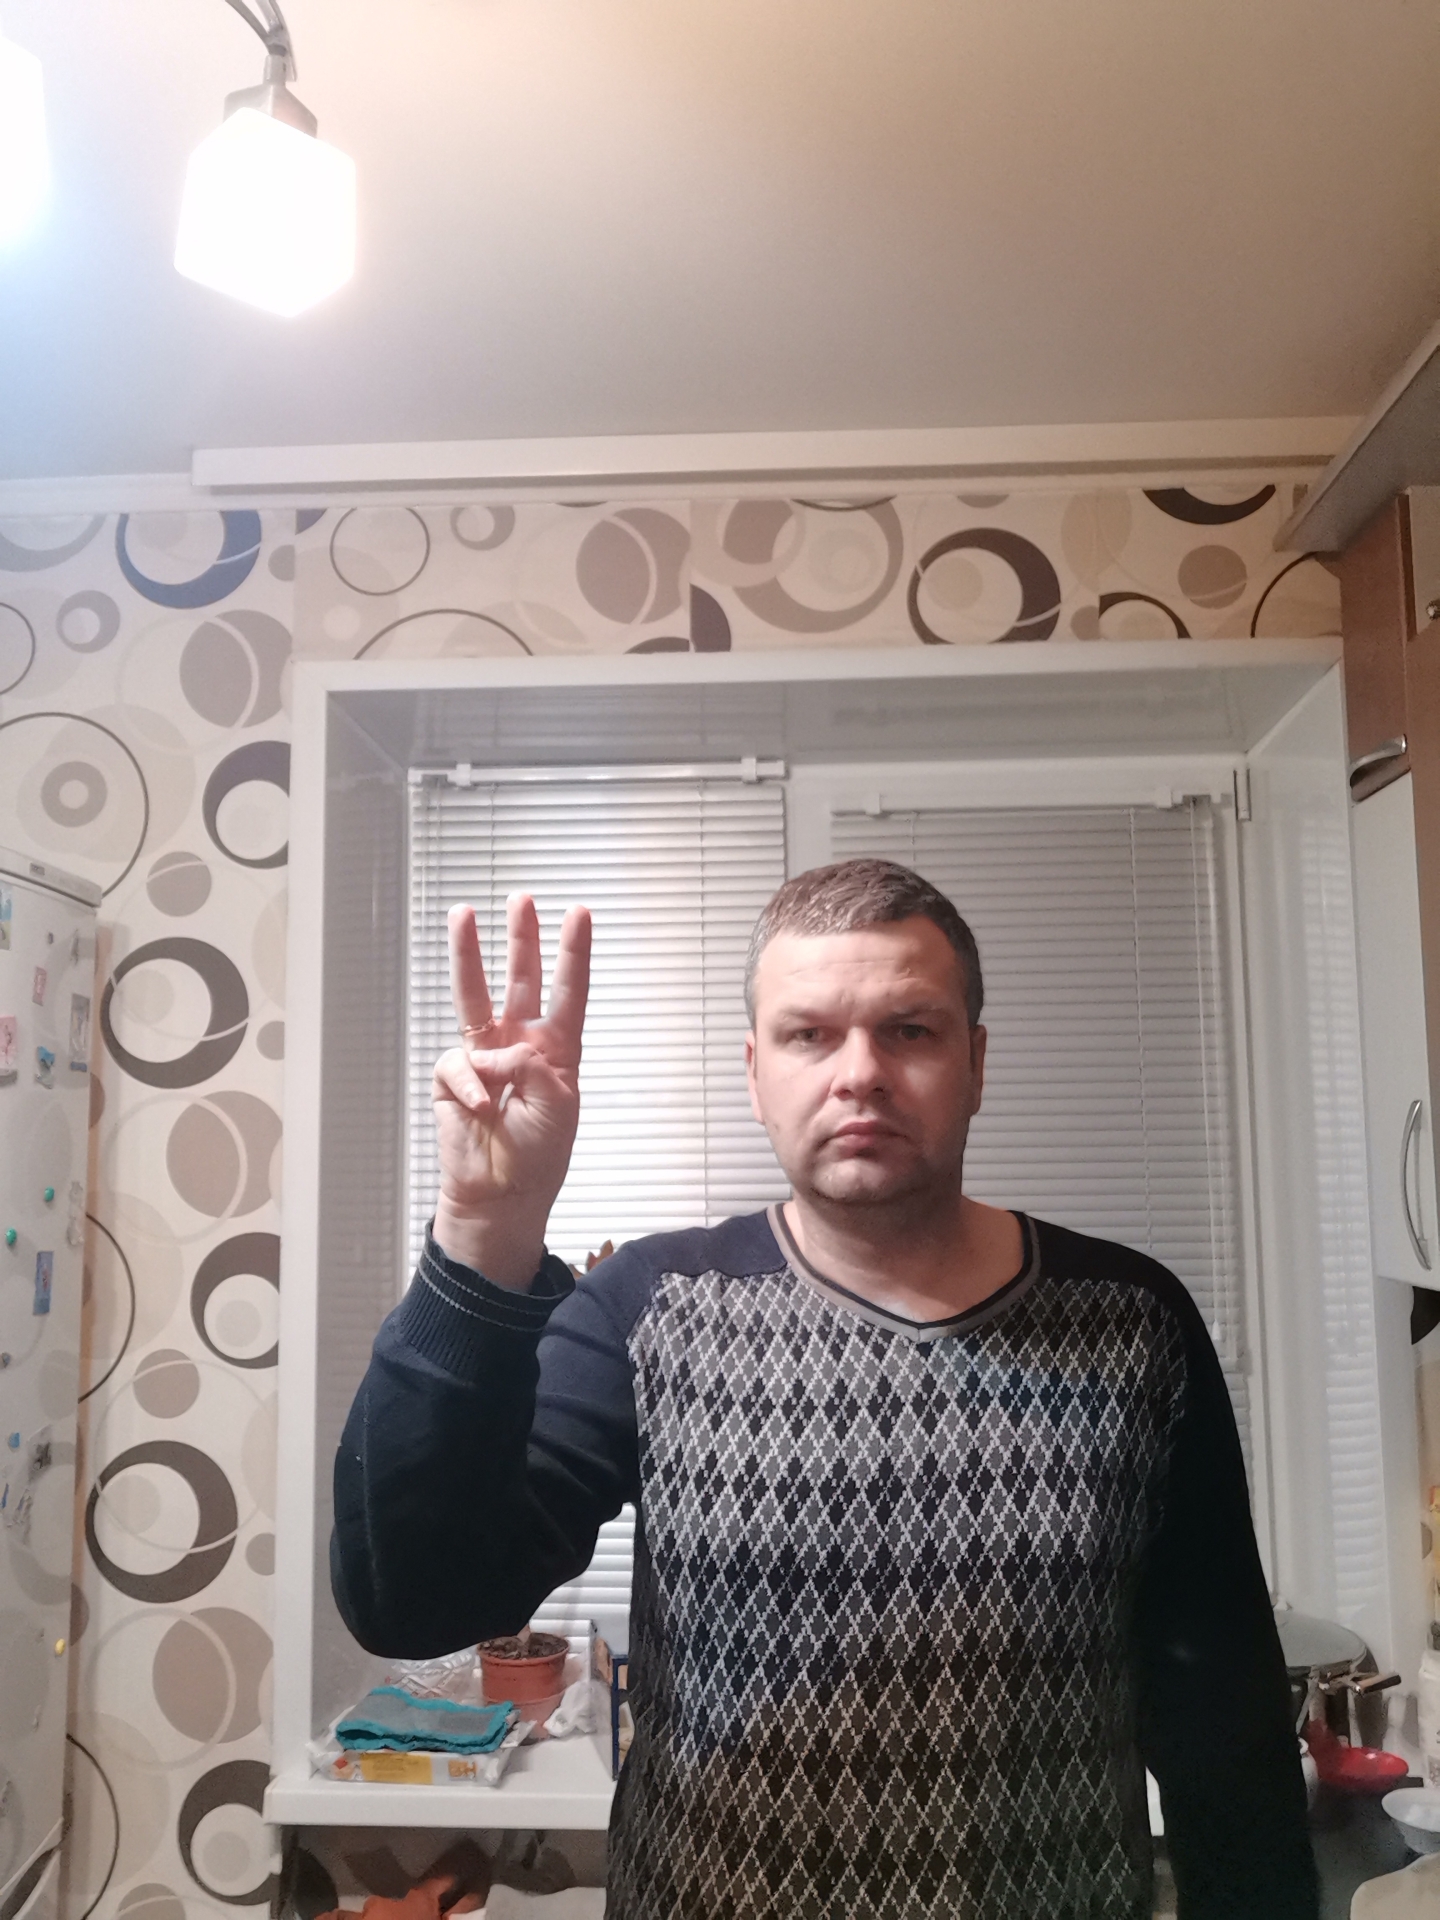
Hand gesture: three